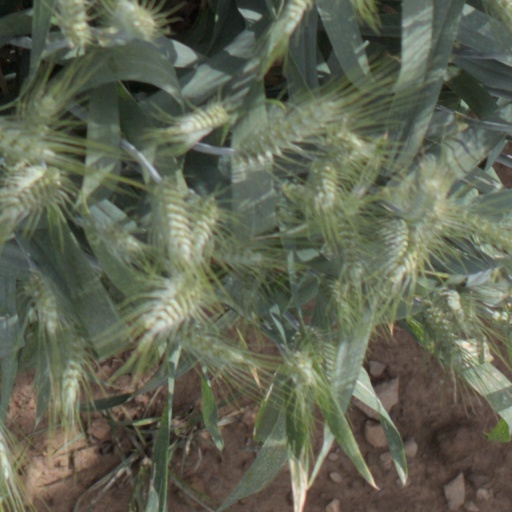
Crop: wheat